Robbie Williams

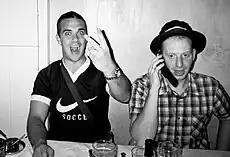
Williams, alongside Steve Furst, in London in 2000, gesturing to a paparazzi photographer

The first single taken from the album was "Rock DJ", a song inspired by Williams's UNICEF mentor, the late Ian Dury. The video created by Fred & Farid showed Williams in an attempt to get noticed by a group of women, first stripping and then tearing chunks of skin and muscle from his body, and caused controversy in the United Kingdom and many other countries. The video was edited by "Top of the Pops" for its graphic content and many other channels followed suit. The song became an instant hit, reaching number one in the UK (becoming his third number one single as a solo artist) and New Zealand. The song went on to win "Best Song of 2000" at the MTV Europe Music Awards, "Best Single of the Year" at the Brit Awards and an MTV Video Music Award for Best Special Effects.